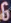
Number: 6